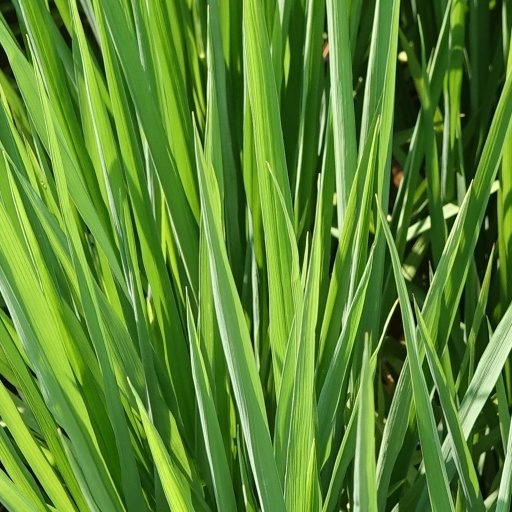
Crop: rice